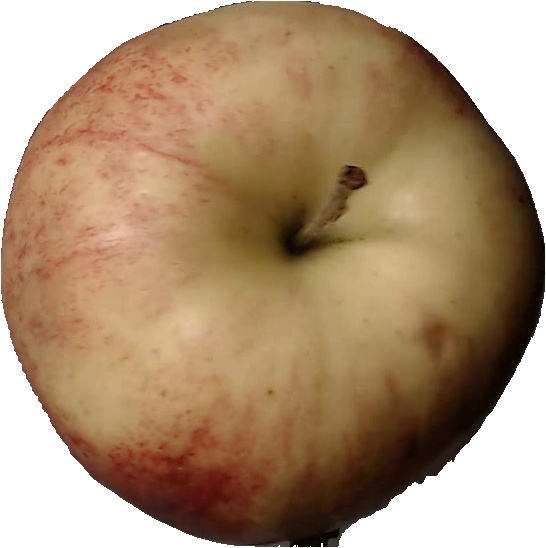
Label: apple_red_3